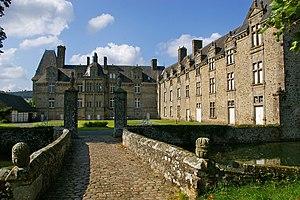
Le château de Foulletorte, situé à 2 km de Saint-Georges-sur-Erve en Mayenne, est une demeure des XVIᵉ siècle et XVIIᵉ siècle construite sur l'emplacement d'un édifice féodal établi sur une motte cernée de fossés, situé au bord d'un étang traversé par la rivière l'Erve.
La Mayenne, située dans les Pays de la Loire et dans les anciennes provinces du Maine et de l'Anjou, comprend sur son territoire de nombreux édifices seigneuriaux. On dénombre 279 édifices, dont cinq châteaux-forts.
Cet article recense les monuments historiques de la Mayenne, en France.